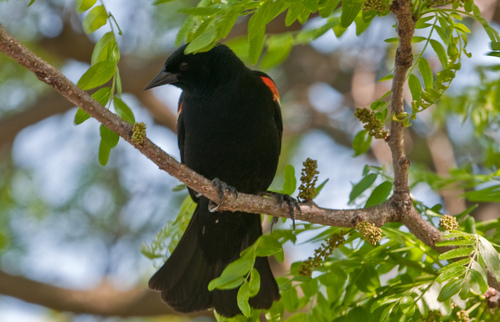
a black bird with orange and yellow wingbars and black eyes.
this bird is all-black except for a blaze of red on the coverts with a short, pointy black beak and black eyes.
bird has black body feathers, black breast feather, and pointed beakthe black bird has a bright orange stripe on its wings and a large tail.
this bird is black in color with a black beak, and black eye rings.
this bird is black with red and has a long, pointy beak.
this bird is all black with a little bit of red and yellow on it's wings and a very sharp beak.
this black bird has a black bill and a red patch on its wings.
a dark black bird with a short black pointed beak.
this bird is black and red in color, and has a black beak.
Species: Red Winged Blackbird